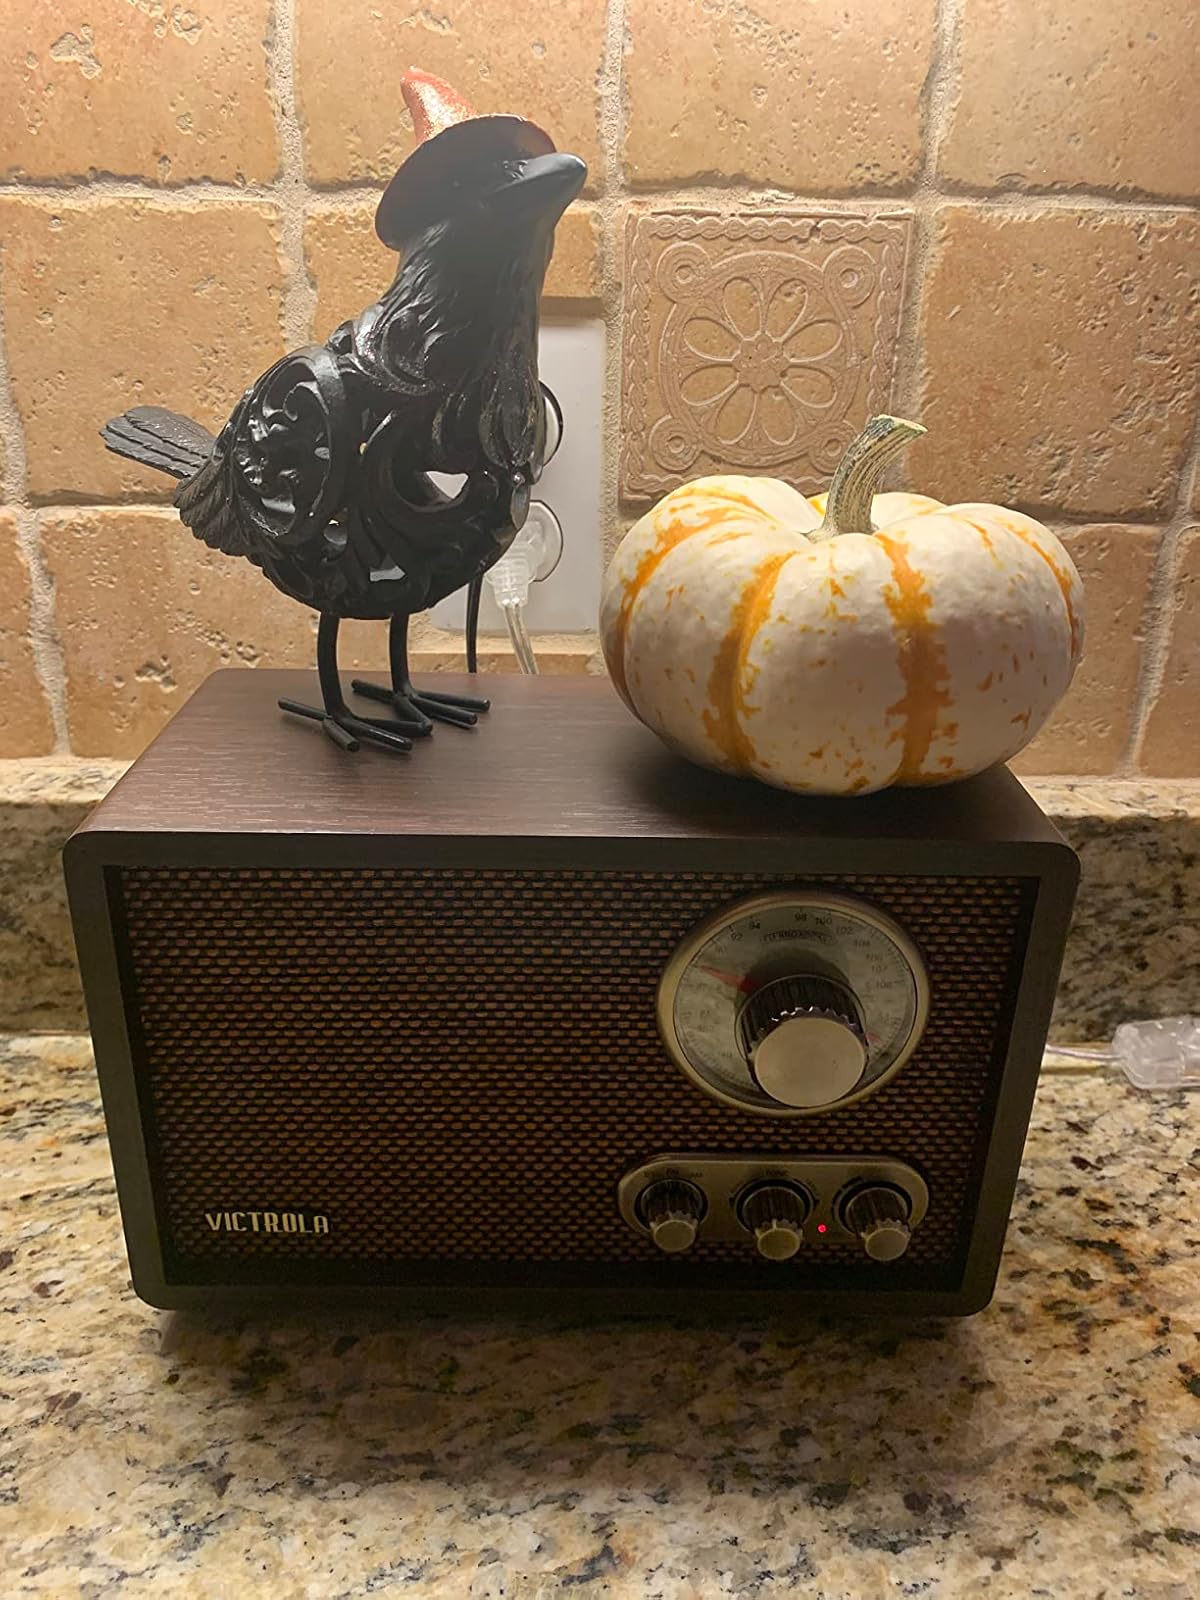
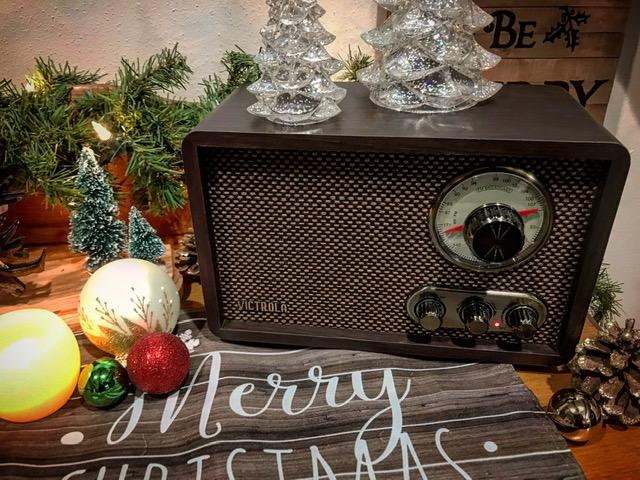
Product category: radio
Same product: yes